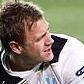
Age: 24